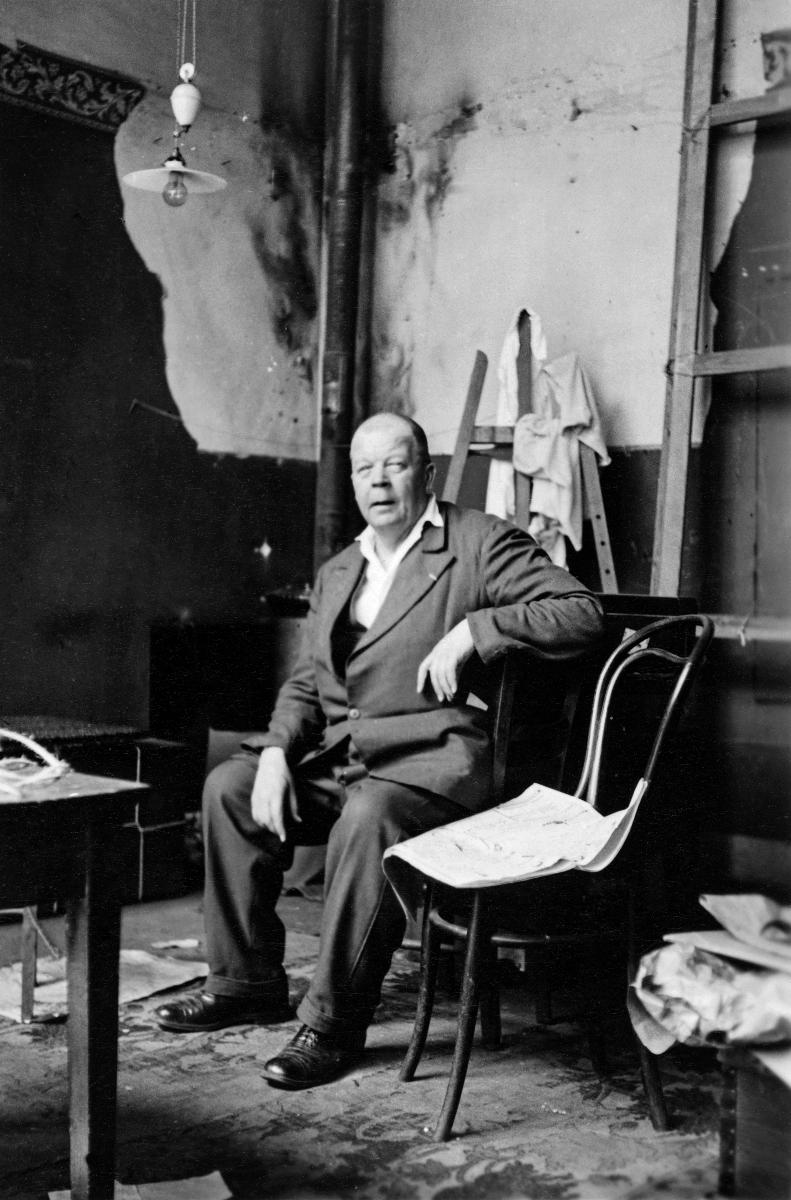
Juho Rissanen Pariisissa
Juho Rissanen in Paris
sisällön kuvaus: Taidemaalari Juho Rissanen työhuoneessaan Pariisissa 1933. content description: Finnish painter Juho Rissanen in his atelier in Paris 1933.
Kuvaaja: Norna, Ada, kuvaaja todennäköisesti
Vuosi: 1933
Paikka: , Ranska; Ranska, Pariisi
Aiheet: henkilöt; taidemaalarit; suomalaiset taidemaalarit ulkomailla; ateljeet; persons; painters (visual artists); painting; Finnish painters; abroad; atelier; ateliers; personer (individer); målare (konstnärer); ateljéer